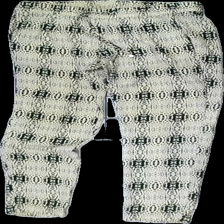
View: front
Type: Trousers
Category: Ladies
Brand: Bikbok
Colors: Black, Beige
Material: 100% Polyester
Pattern: Other
Cut: Loose
Size: S
Season: All
Stains: Major
Price range: <50
Recommended usage: Recycle
Description: Beige loose pants with pattern and an elastic waistband